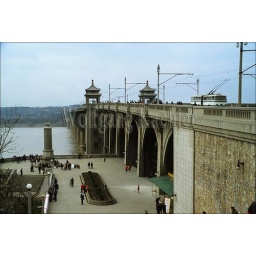
China, hubei province, wuhan, bridge over yangtze river